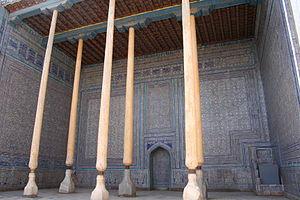
Khiva, mosquée de la citadelle
Le khanat de Khiva, appelé aussi État de Khwarezm, est le plus ancien des trois khanats ouzbeks qui existèrent entre 1512 et 1920 au sud de la mer d'Aral. Ayant à l'origine sa capitale à Ourguentch, le Khorezm déplace sa capitale à Khiva, petite forteresse de l'époque, à cause du changement brutal du cours de l'Amou-Daria en 1598 qui a été fatal à l'ancienne capitale. Pendant plusieurs siècles, Khiva devient un des foyers culturels du monde islamique, avant de devenir un protectorat de l'Empire russe en 1873.
Khiva est une ville d'Ouzbékistan, située au nord-ouest de ce pays dans une oasis à 469 kilomètres de Boukhara. Son ancien nom, Khwarezm, est celui de la région historique dont elle fut la capitale.
Alla Kouli Khan, ou Allakouli, est le cinquième dirigeant de la dynastie ouzbèke des Koungrates du khanat de Khiva, aujourd'hui dans une partie occidentale de l'Ouzbékistan et une frange du Turkménistan.